Fiona Maazel

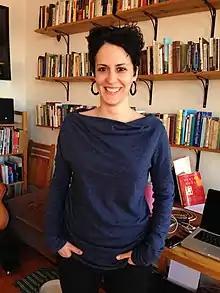
Fiona Maazel at home

Fiona Maazel (born 1975 in Cleveland, Ohio) is the author of three novels: "Last Last Chance", "Woke Up Lonely", and "A Little More Human". In 2008 she was named a 5 under 35 honoree by the National Book Foundation. In 2017, she was awarded a Guggenheim Fellowship.